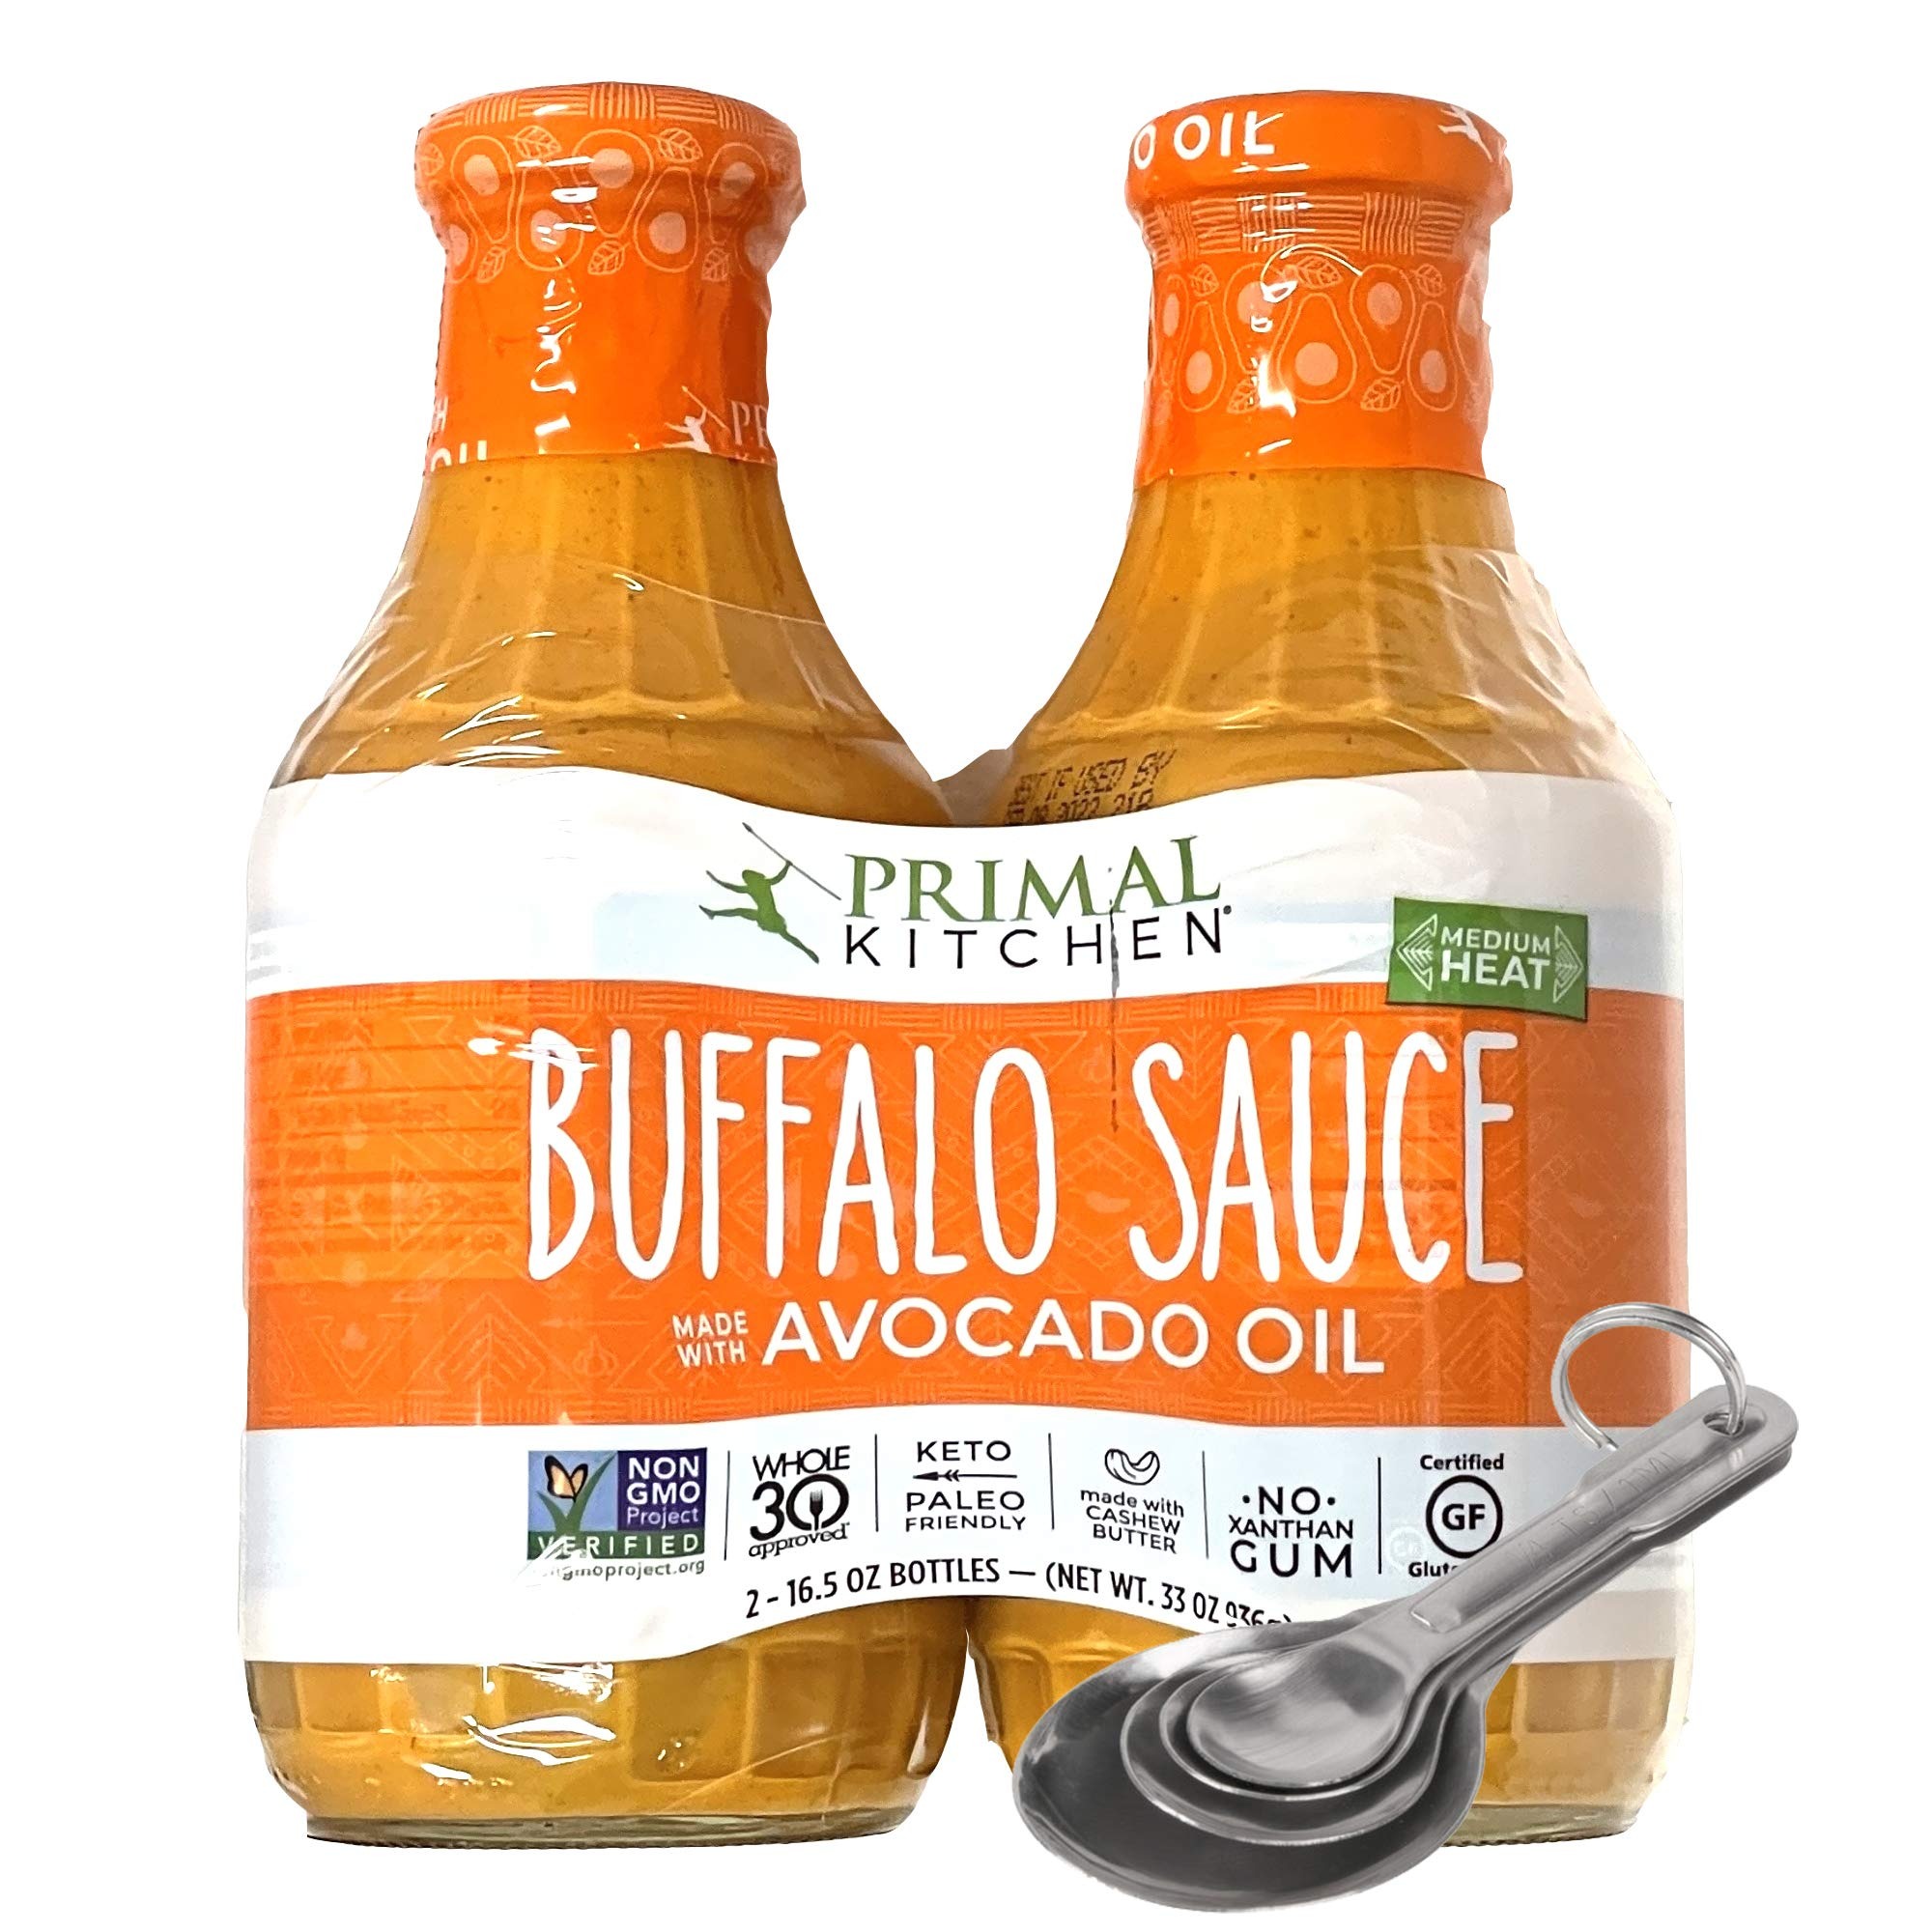
Item Name: [Pack of 2][Free Measuring Spoon] Primal Kitchen Buffalo Sauce, No Dairy, Whole 30 Approved, Keto & Paleo Certified - Family Size 16.5 Ounce
Bullet Point 1: Bring the heat with Buffalo! Bust out PRIMAL KITCHEN Buffalo Sauce for a Keto Certified, Certified Paleo, and Whole30 Approved sauce that serves up just the right amount of fire! This medium-heat sauce swaps butter with creamy, no-dairy cashew butter for a delicious sauce bursting with flavor
Bullet Point 2: Buffalo sauce is made with avocado oil and cayenne pepper, and without natural flavors. No xanthan gum in a sauce this good Now that's gum-believable. This party-pleaser is a mouth-watering addition to cauliflower bites and chicken wings.
Bullet Point 3: Large Family Size 16.5 Ounce X 2 Pack
Bullet Point 4: Free Measuring Spoon
Bullet Point 5: Ingredients: Cayenne Pepper Sauce (Aged Red Cayenne Peppers, Distilled Vinegar, Salt, Garlic), Organic Cashew Butter, Avocado Oil, Organic Garlic Powder, Organic Paprika Contains: Tree Nuts (Cashew)
Bullet Point 6: Unit count type: Count
Product Description: PRIMAL KITCHEN Buffalo Sauce? Game on! This snack-platter favorite gets a winning update with real ingredients. We switched creamy cashew butter in for regular butter or cream to give this fan-favorite sauce a no-dairy upgrade. This Buffalo Sauce is made without xanthan gum, or natural flavors, and is Whole30 Approved, Keto Certified, and Certified Paleo. Made with simple, high-quality ingredients with integrity, like avocado oil, cayenne sauce and organic garlic powder, this sauce is a must-have for any pantry. Creamy and full of feisty flavor, serve up on savory buffalo wings and crave-worthy cauliflower bites. Dress up dips, spice up deviled eggs, or make your burger or burrito extra saucy. Keto Certified & Certified Paleo, Whole30 Approved Made with Cashew Butter No Xanthan Gum
Value: 33.0
Unit: Ounce

Price: 22.28